University of Houston

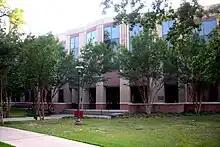
Moores School of Music Building, constructed in 1997

In 1997, the administrations of the UH System and the University of Houston were combined under a single chief executive officer, with the dual title of chancellor of the UH System and president of the University of Houston. Arthur K. Smith became the first person to hold the combined position. Since 1997, the University of Houston System Administration has been located on campus in the Ezekiel W. Cullen Building.